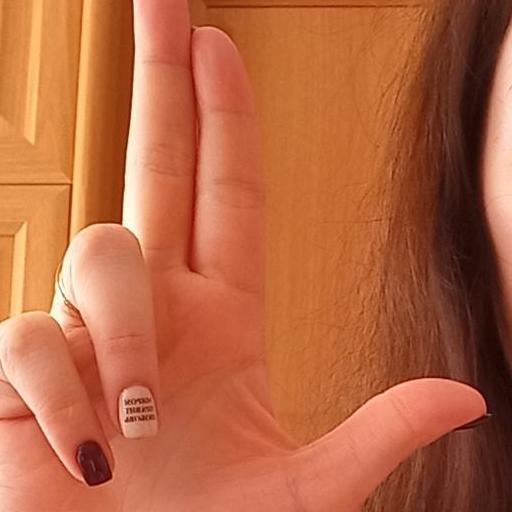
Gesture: three2